List of waste management companies

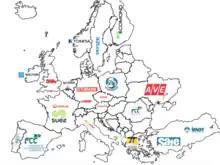
European recycling industries

In this List of notable waste management companies, many entries are Multinational corporations: the associated country listing is by location of "Management HQ".